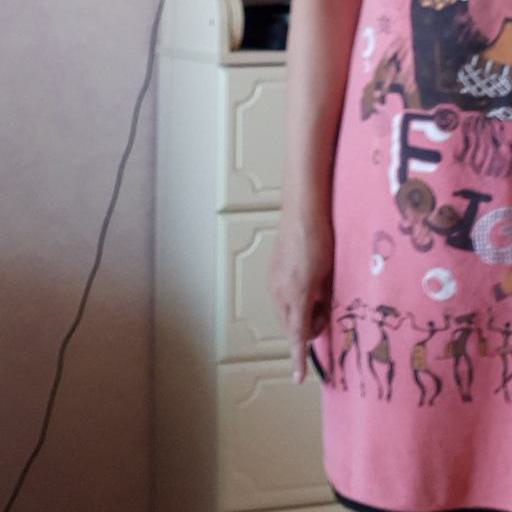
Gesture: no_gesture